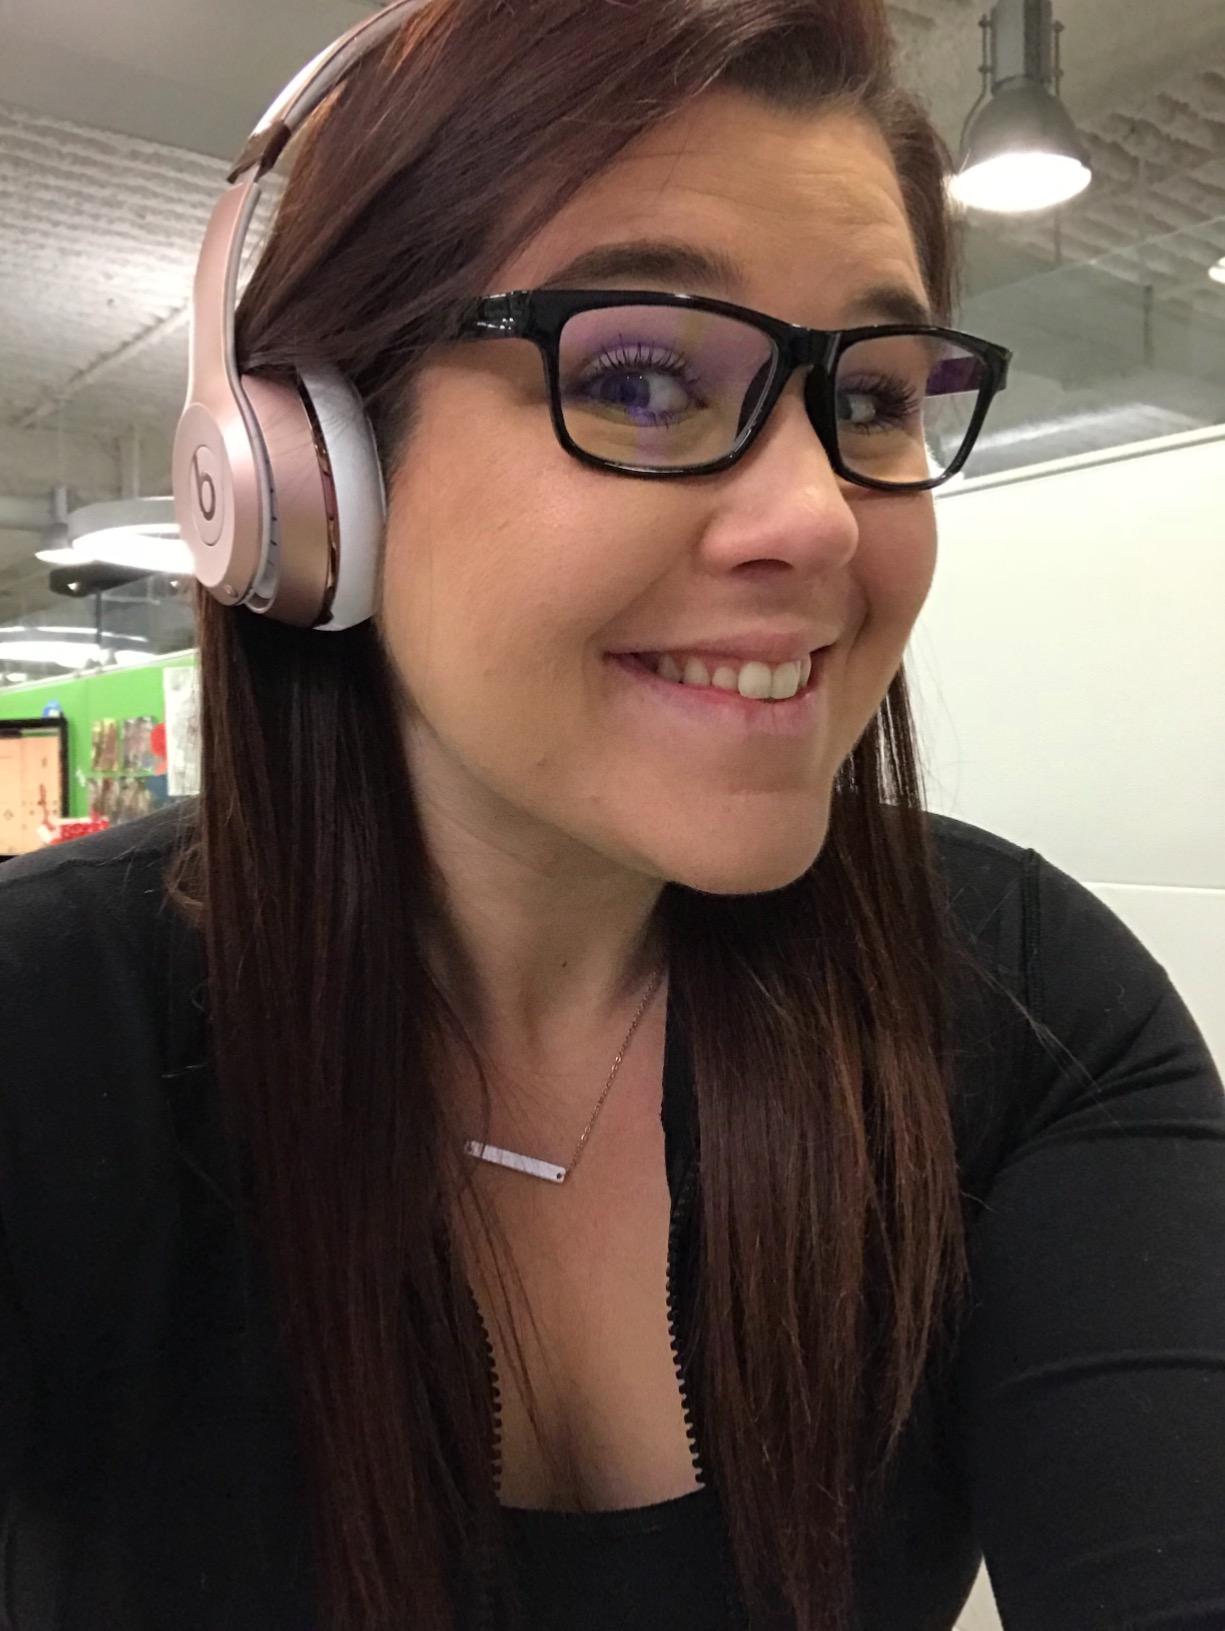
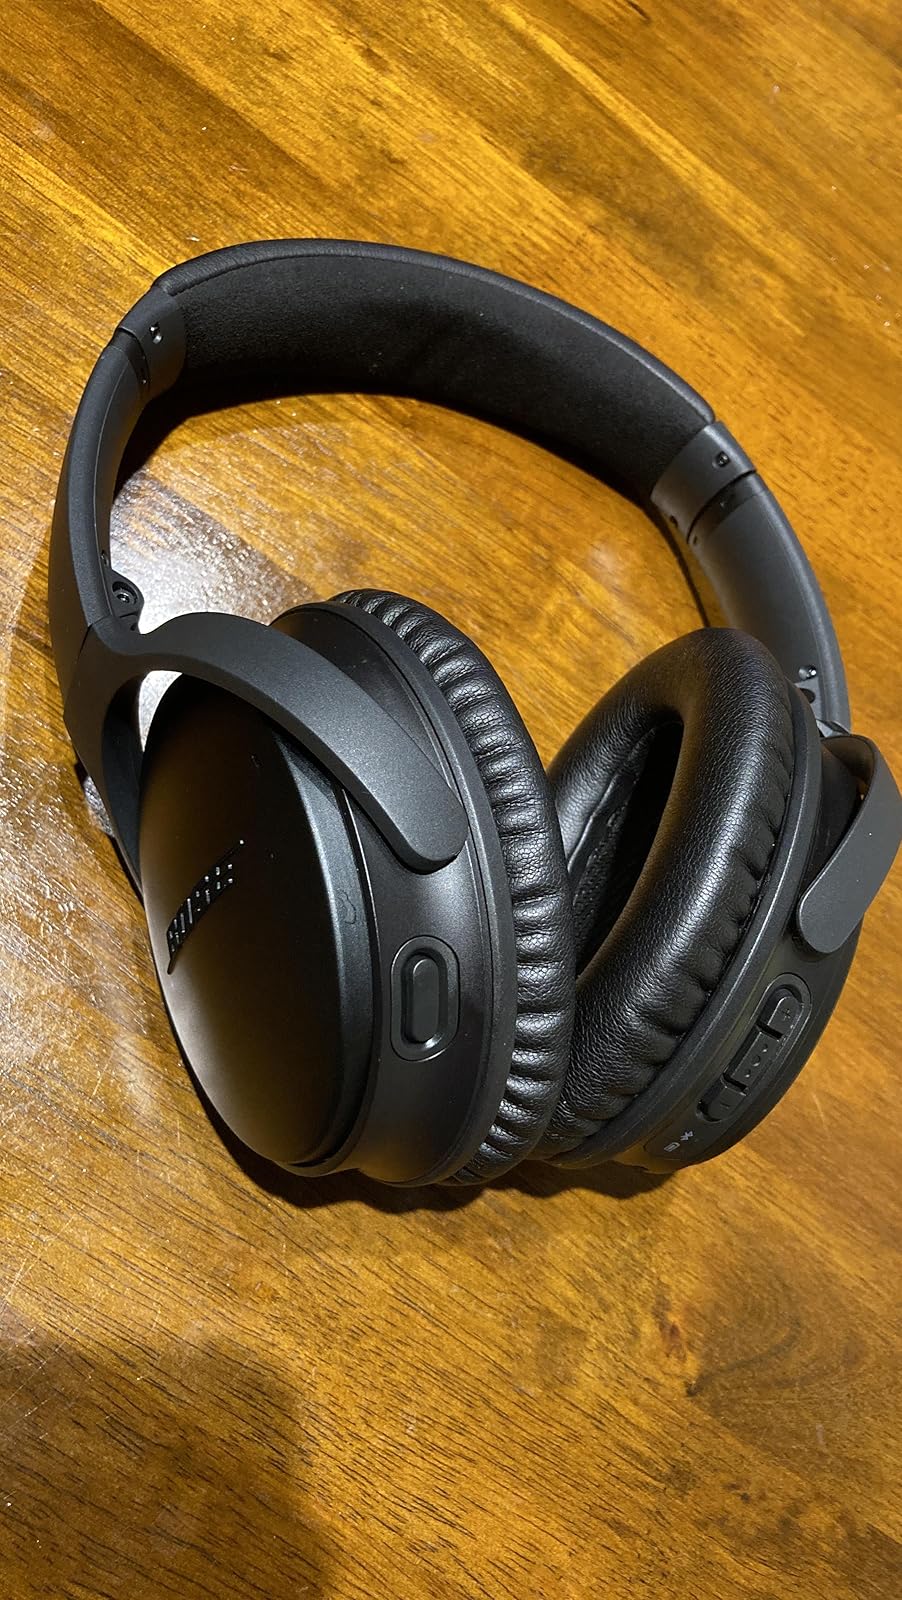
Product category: headphones
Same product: no